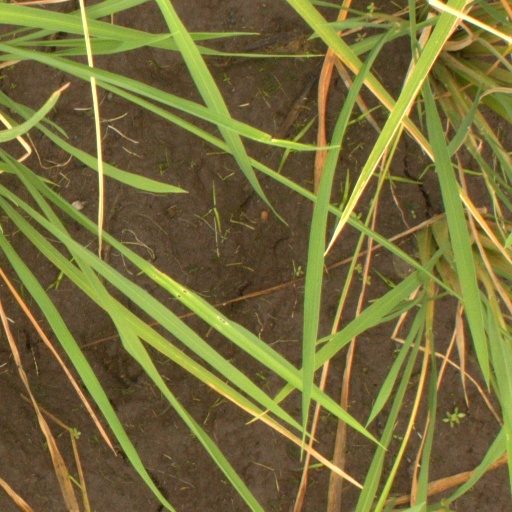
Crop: rice